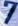
Number: 7